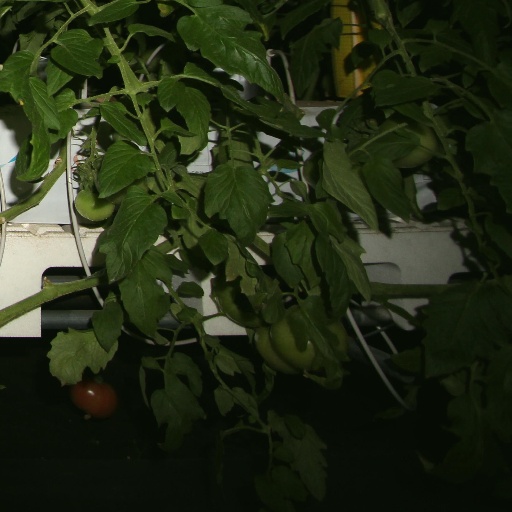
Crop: tomato